Don't Listen

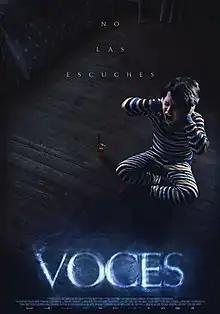
Theatrical release poster

Don't Listen is a 2020 Spanish supernatural horror thriller film directed by in his feature film debut. Its cast features Rodolfo Sancho, Ana Fernández, Ramón Barea, and Belén Fabra, among others.